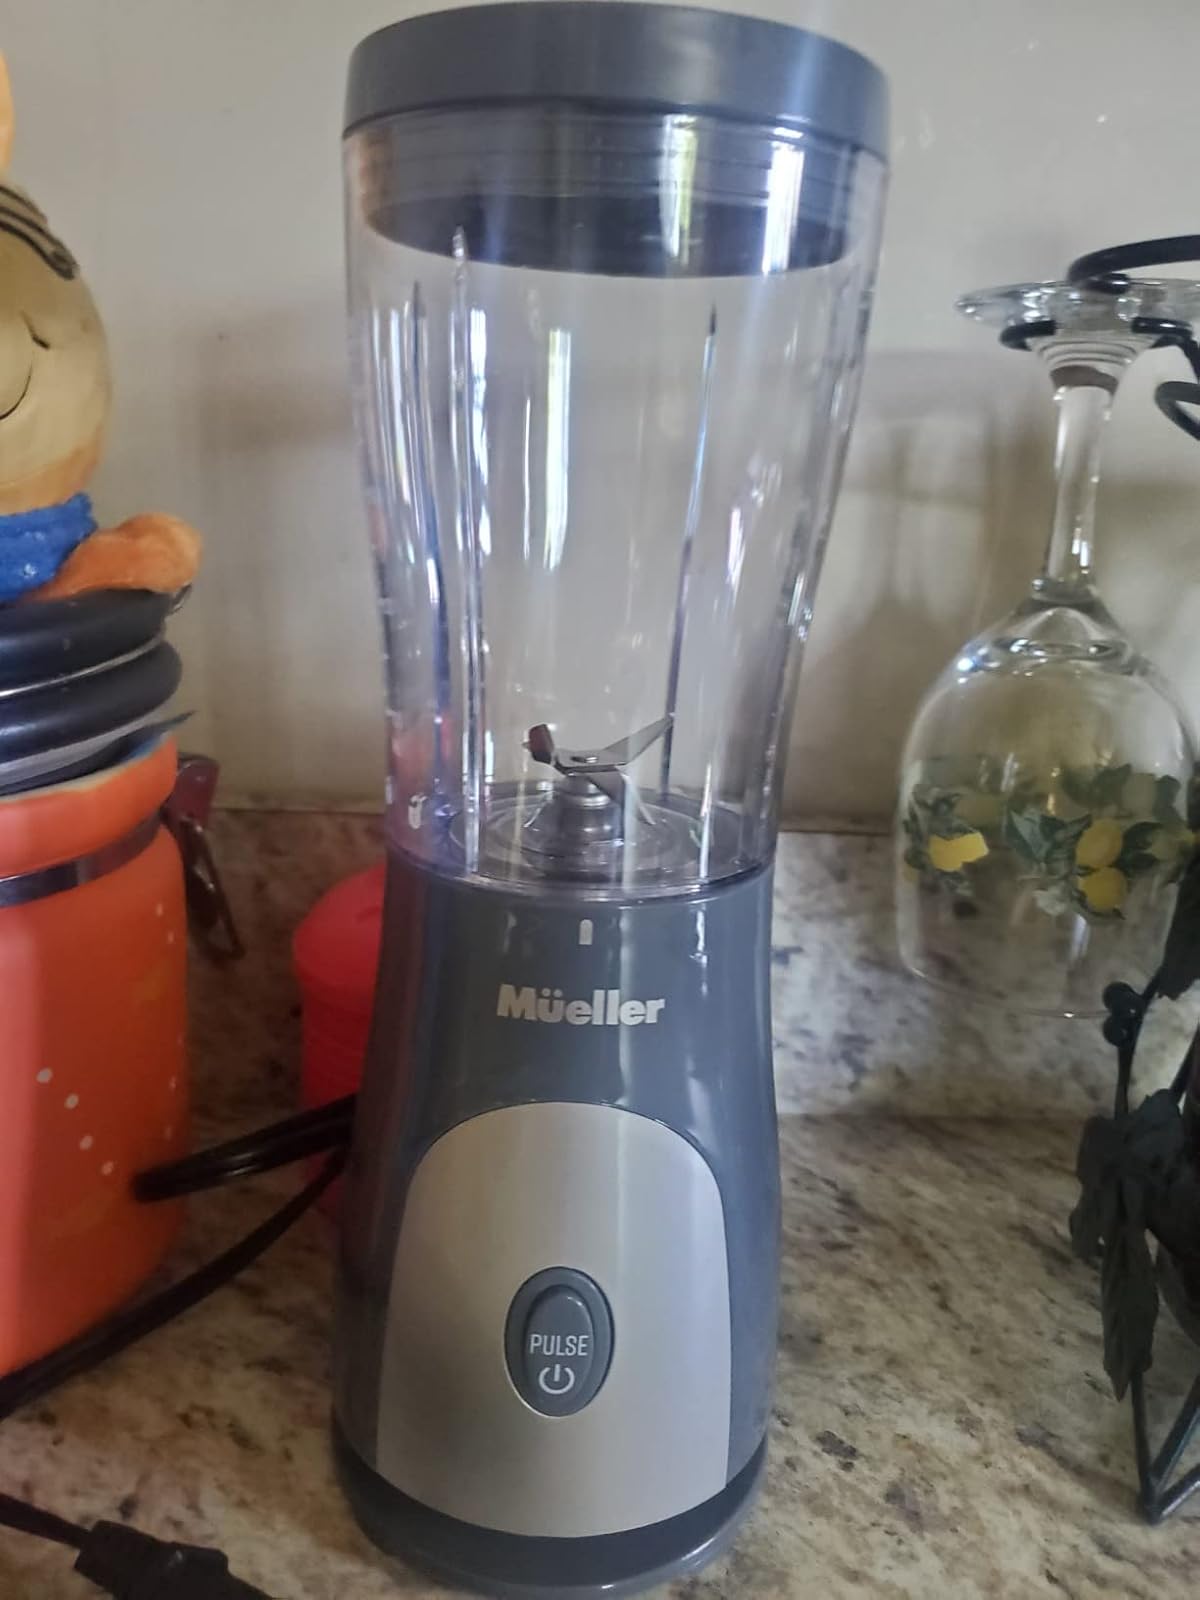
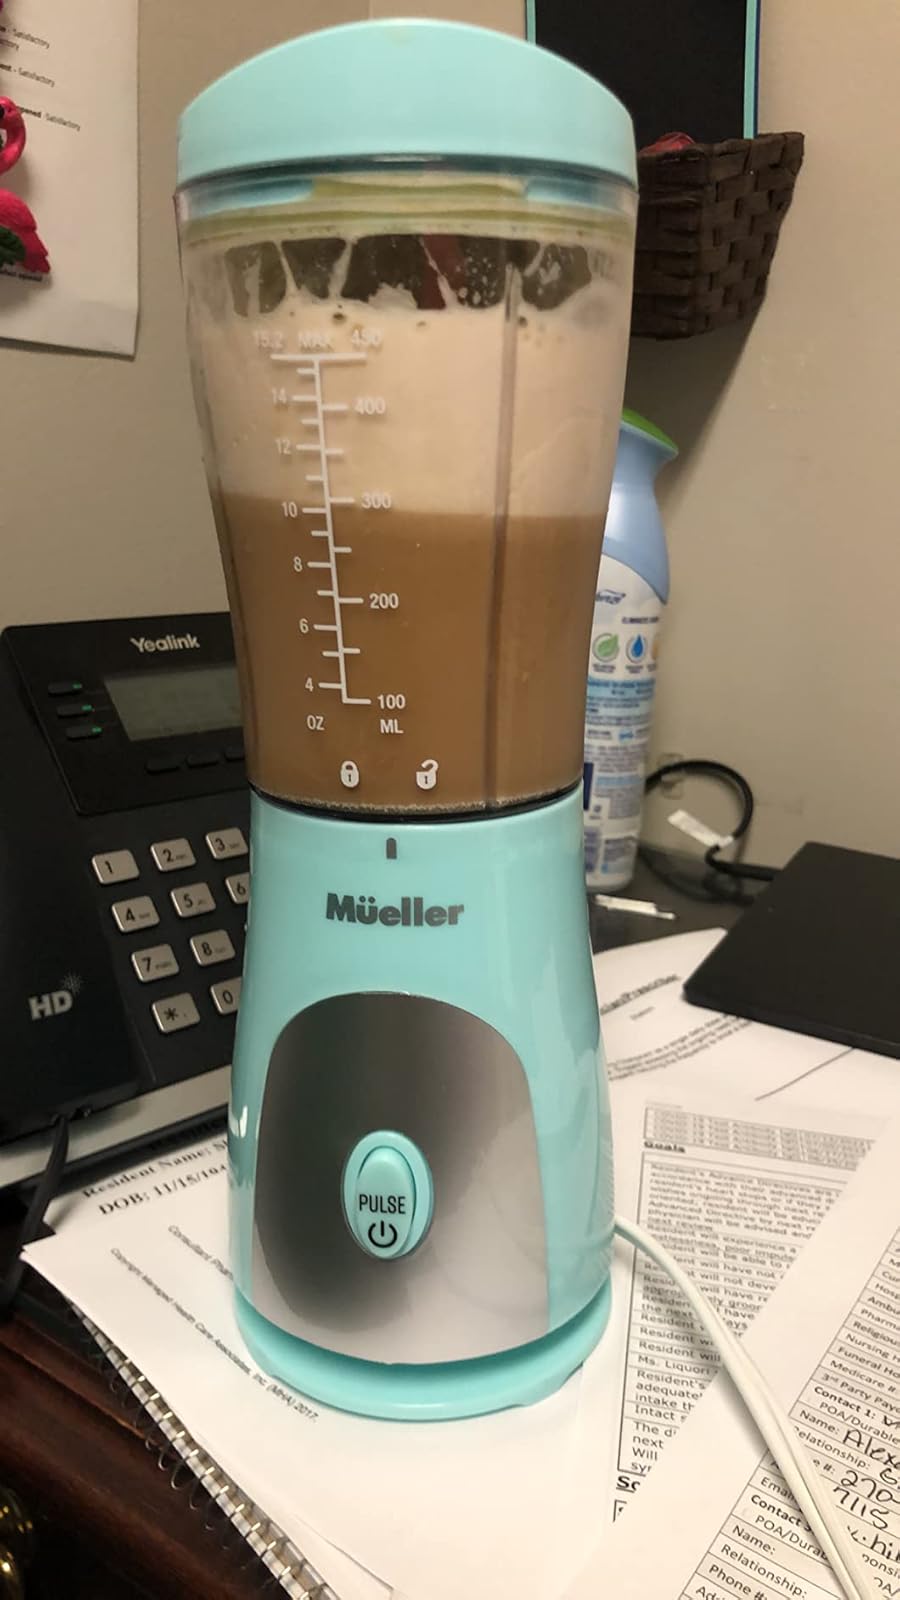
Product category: items_blender
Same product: no